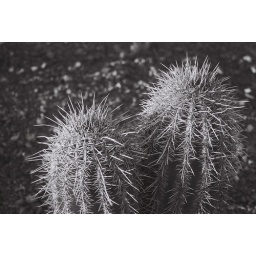
plants by Elisa's house